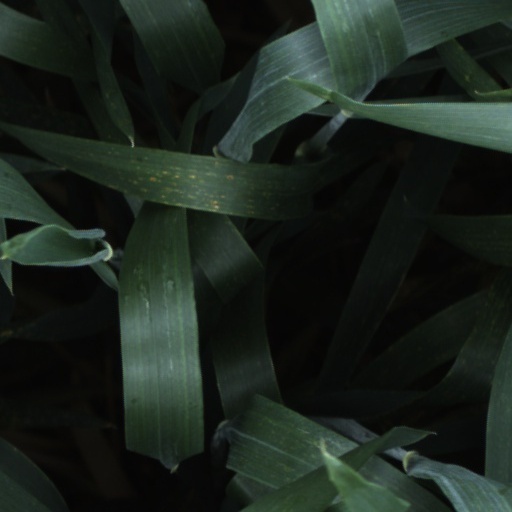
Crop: wheat